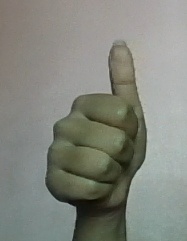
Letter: aleff